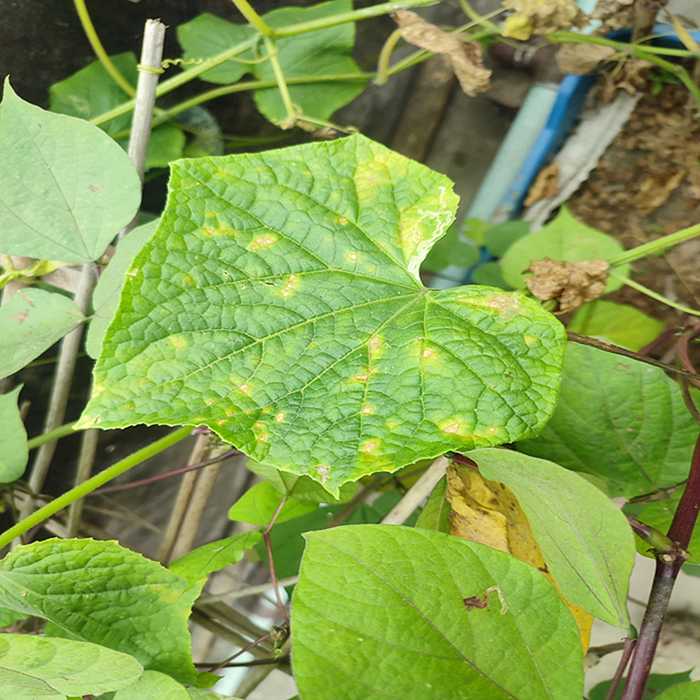
Plant: Cucumber
Label: Downy mildew